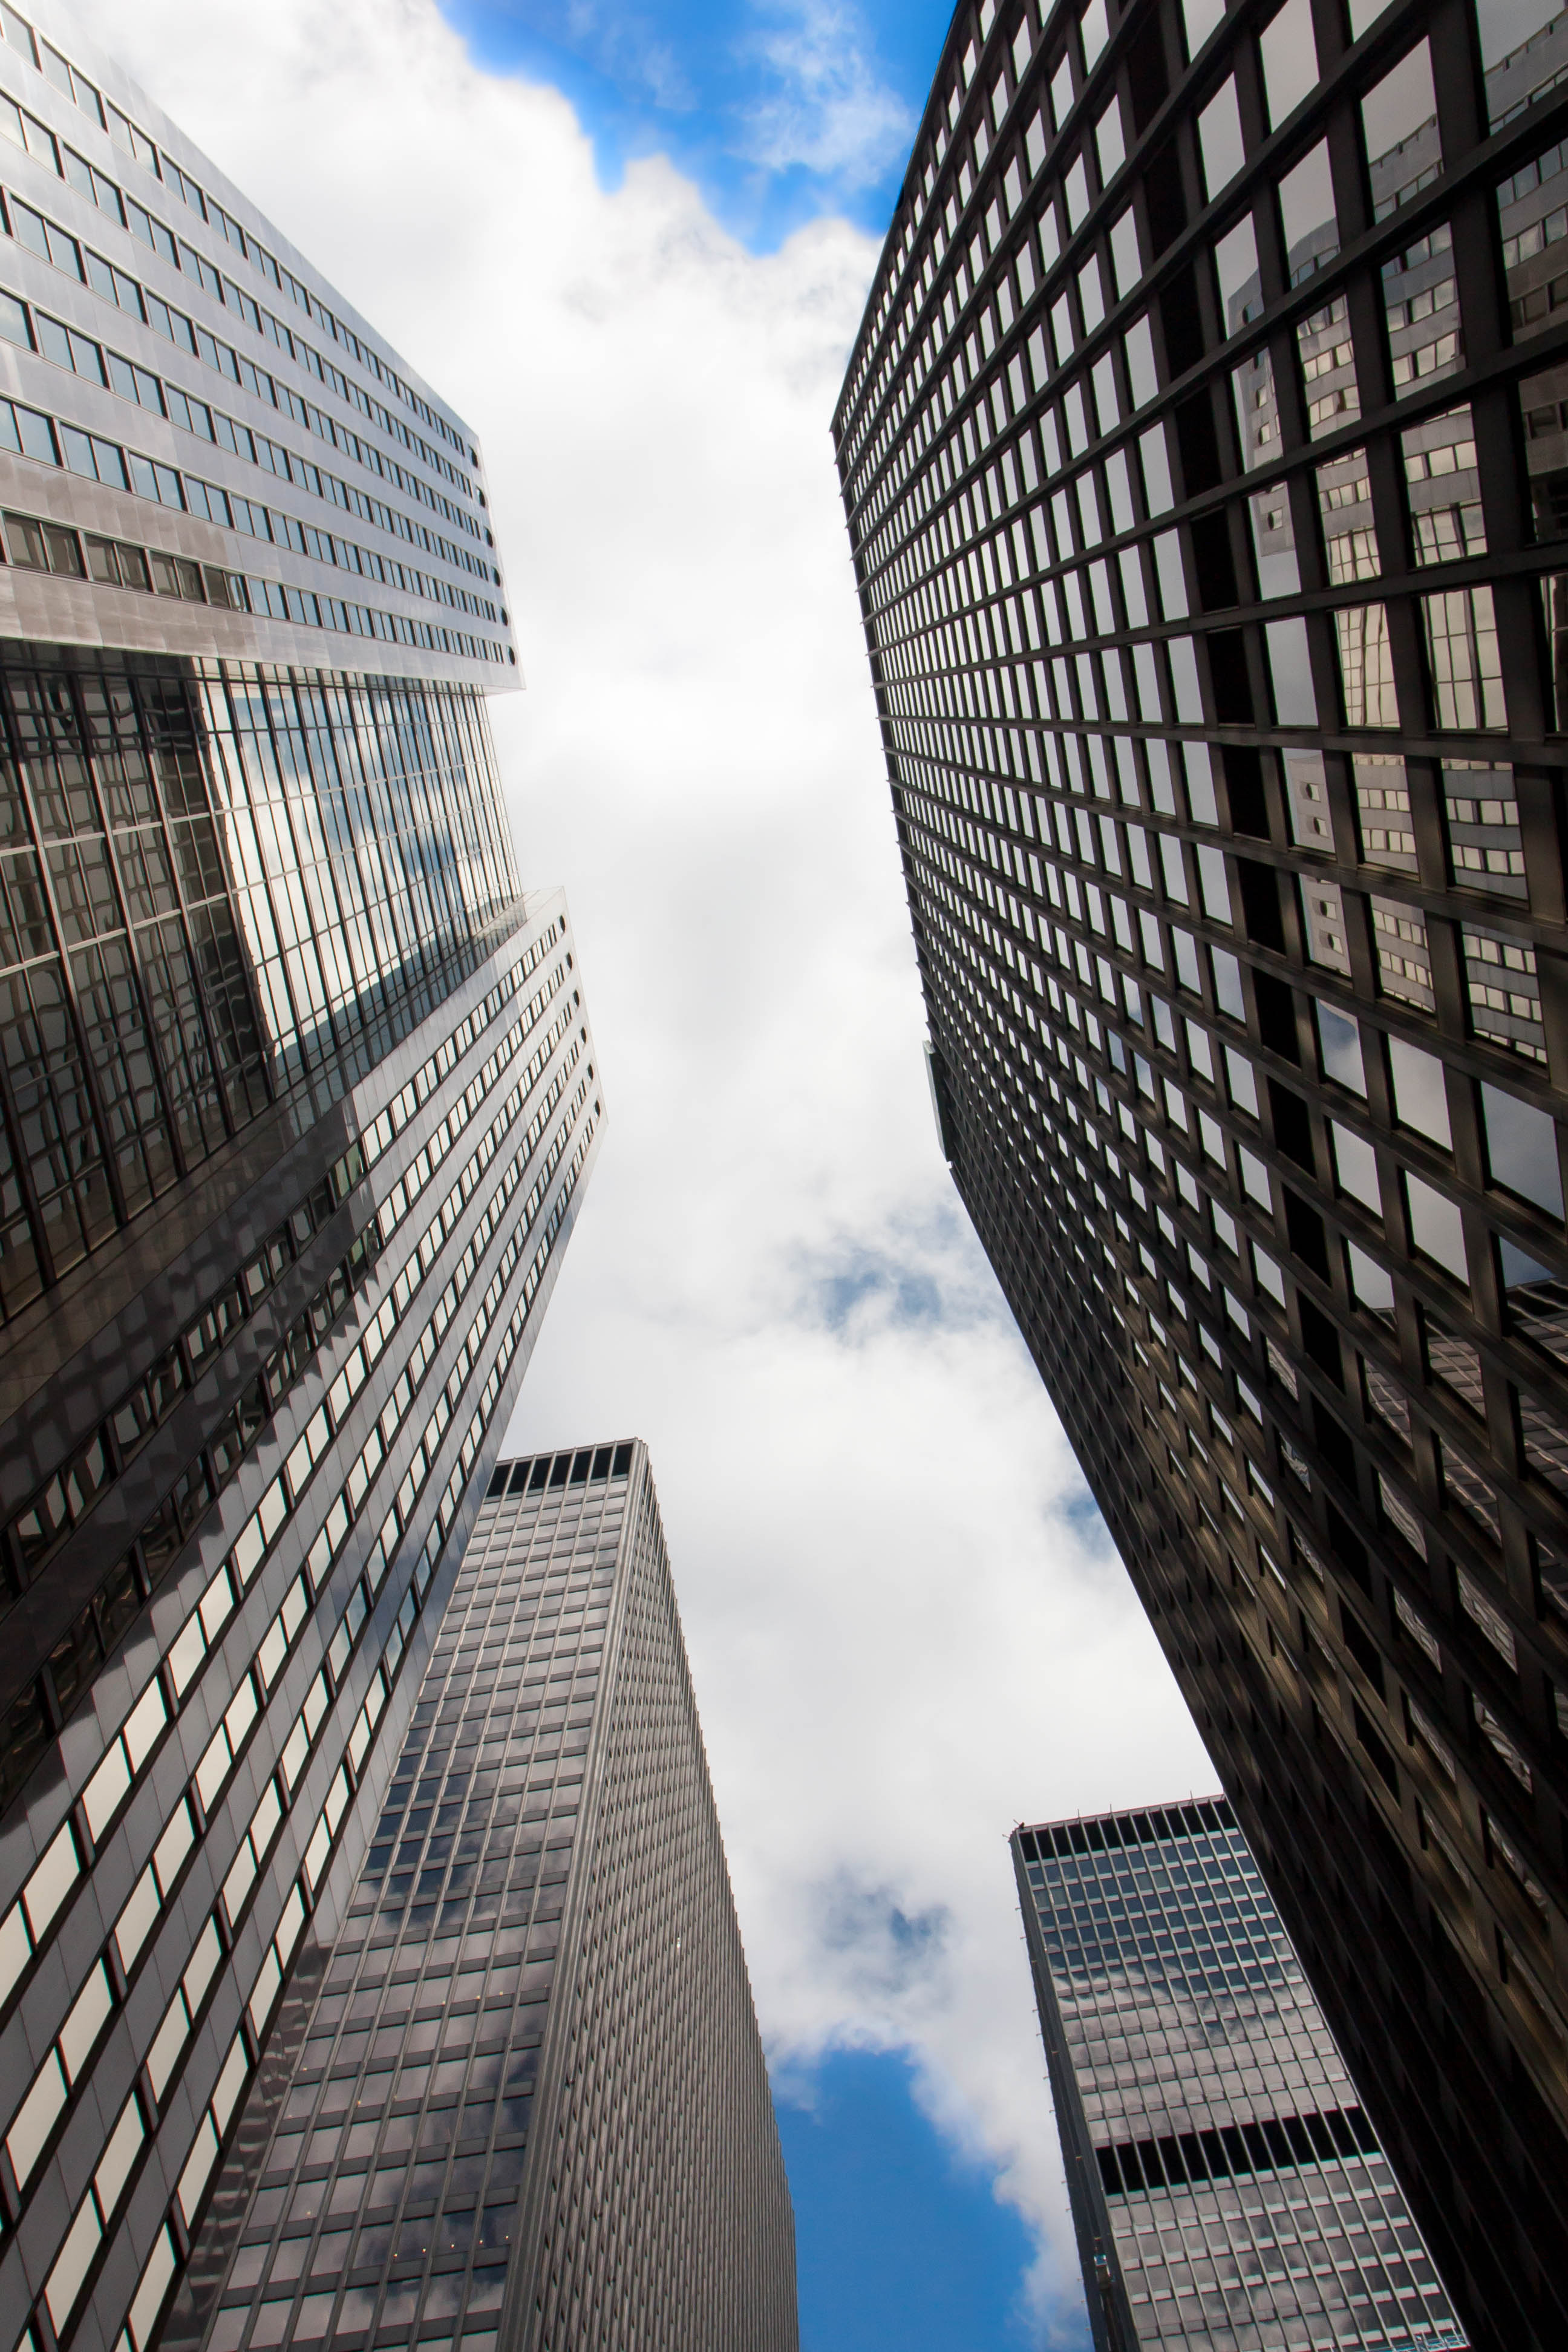
outdoor, abstract, architecture, skyline, building, city, skyscraper, cityscape, downtown, line, reflection, tower, canon, money, landmark, facade, professional, tower block, district, lines, canon40d, canada, symmetry, ontario, toronto, shape, headquarters, metropolis, financialdistrict, finance, torontoontario, torontocanada, goematric, urban area, human settlement, metropolitan area